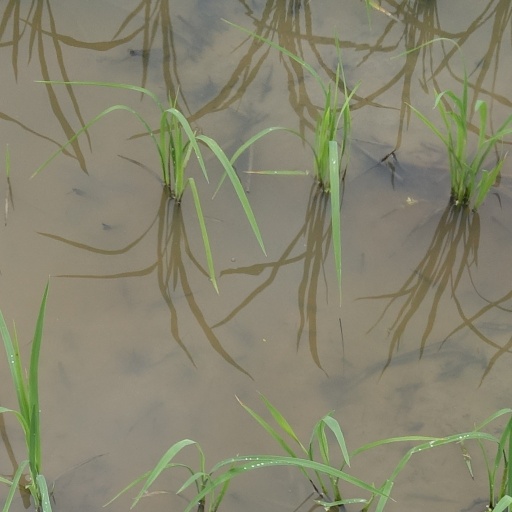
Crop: rice